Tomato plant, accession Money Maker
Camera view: horizontal (90 deg, fisheye); turntable rotation: 90 degrees
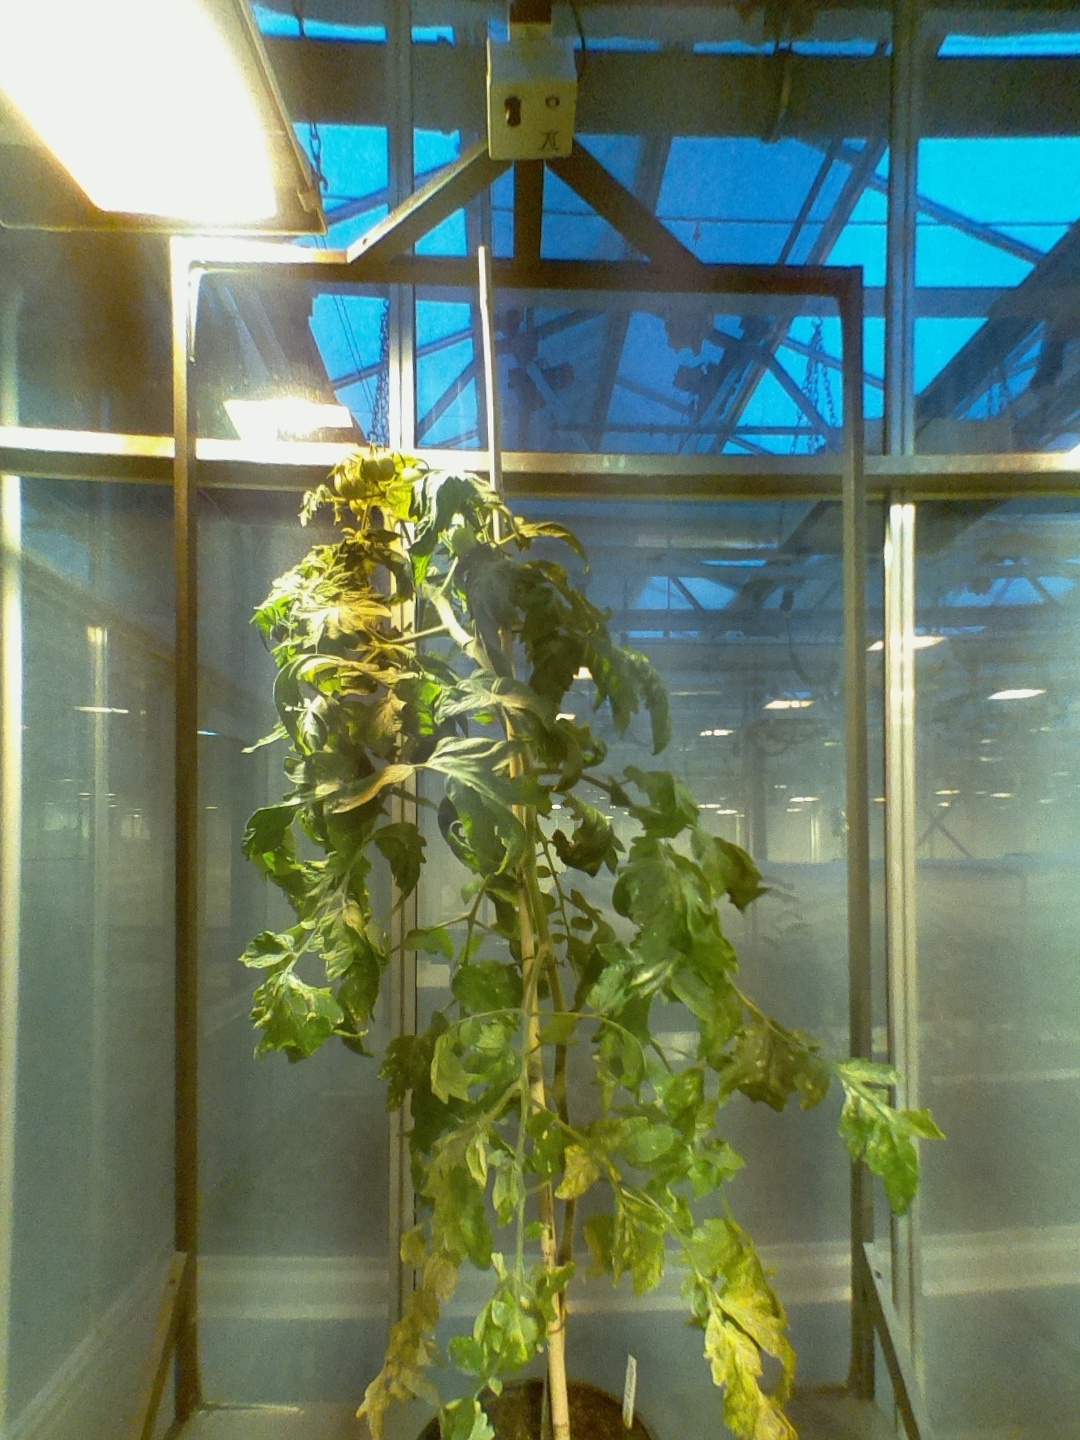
BBCH growth stage 72: 20%-30% of final fruit size